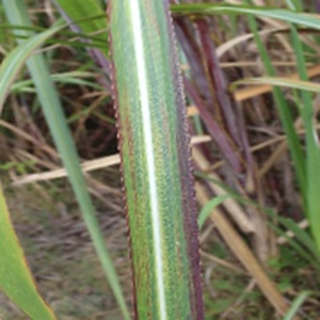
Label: sugarcane_bacterial_blight